Cobalt Networks

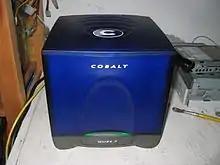
Cobalt Qube - a computer server appliance

Cobalt Networks was a maker of low-cost Linux-based servers and server appliances based in Mountain View, California. The company had 1,900 end user customers in more than 70 countries.